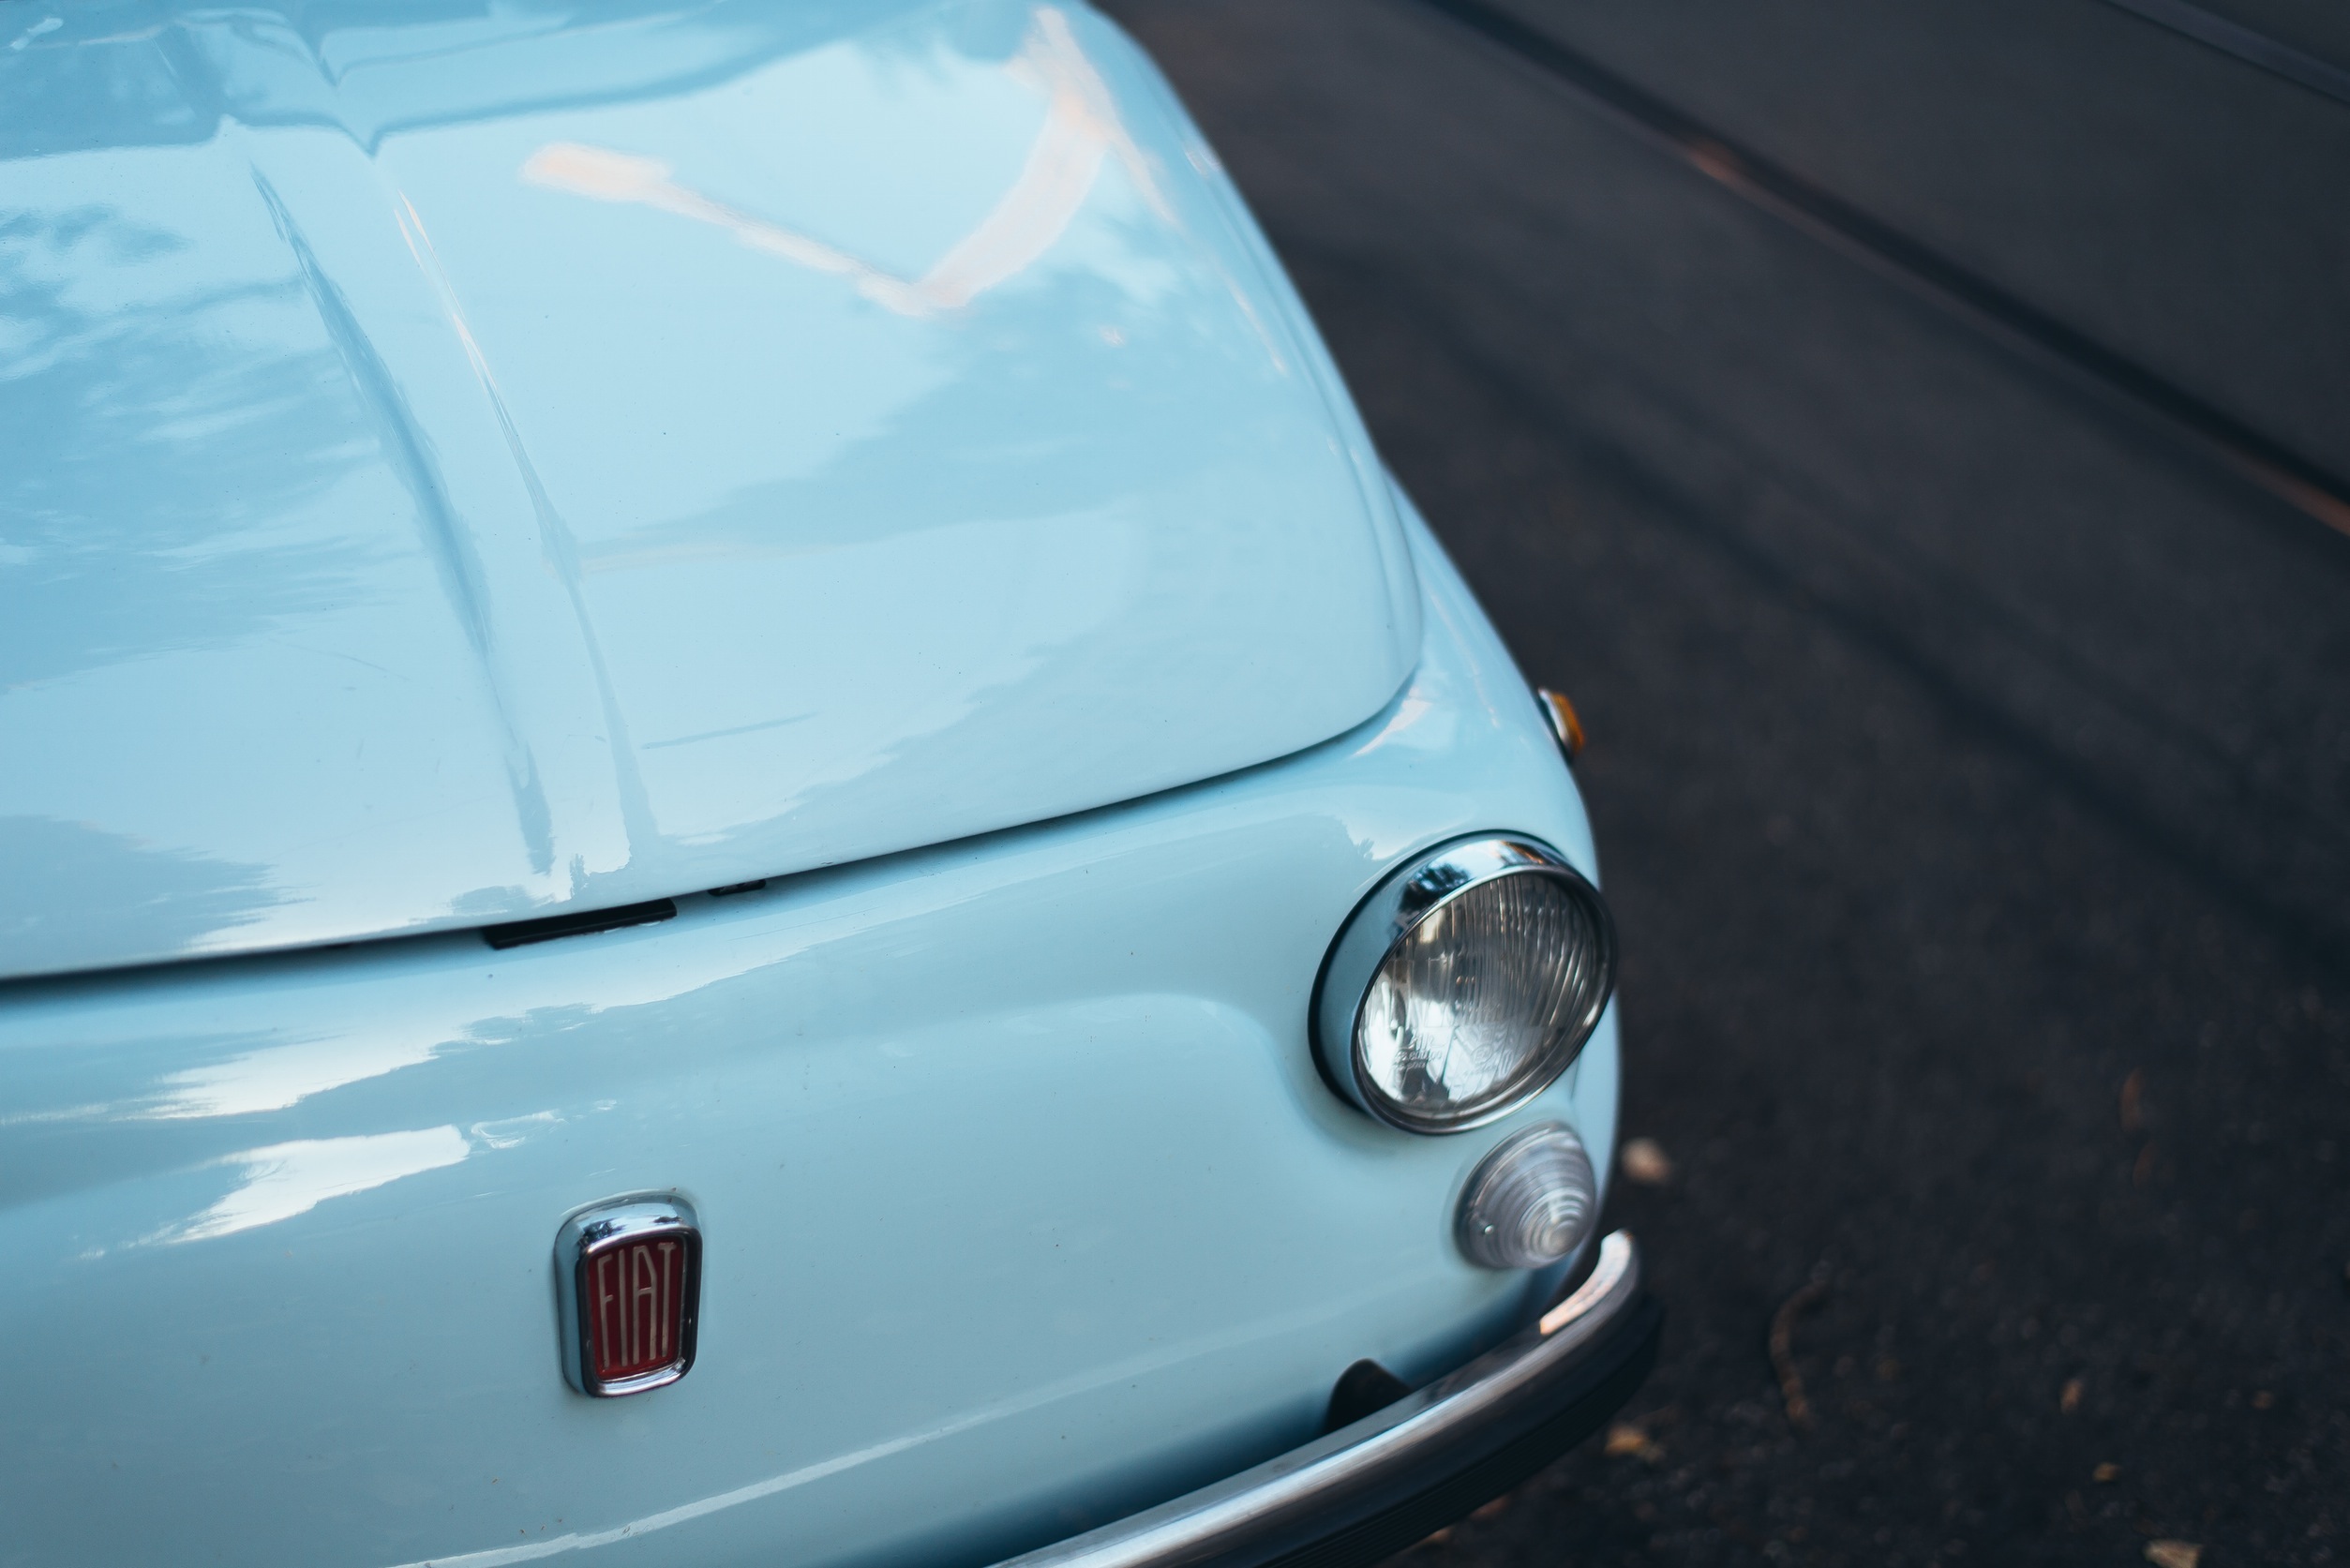
car, vintage, wheel, vehicle, blue, automotive, bumper, 500, fiat, city car, land vehicle, automobile make, automotive exterior, compact car, automotive design, family car, subcompact car